Patrick J. Kyle

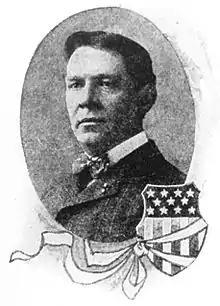
Landsman Patrick J. Kyle

Patrick J. Kyle (November 4, 1854 – October 28, 1929) was a United States Navy sailor and a recipient of America's highest military decoration—the Medal of Honor